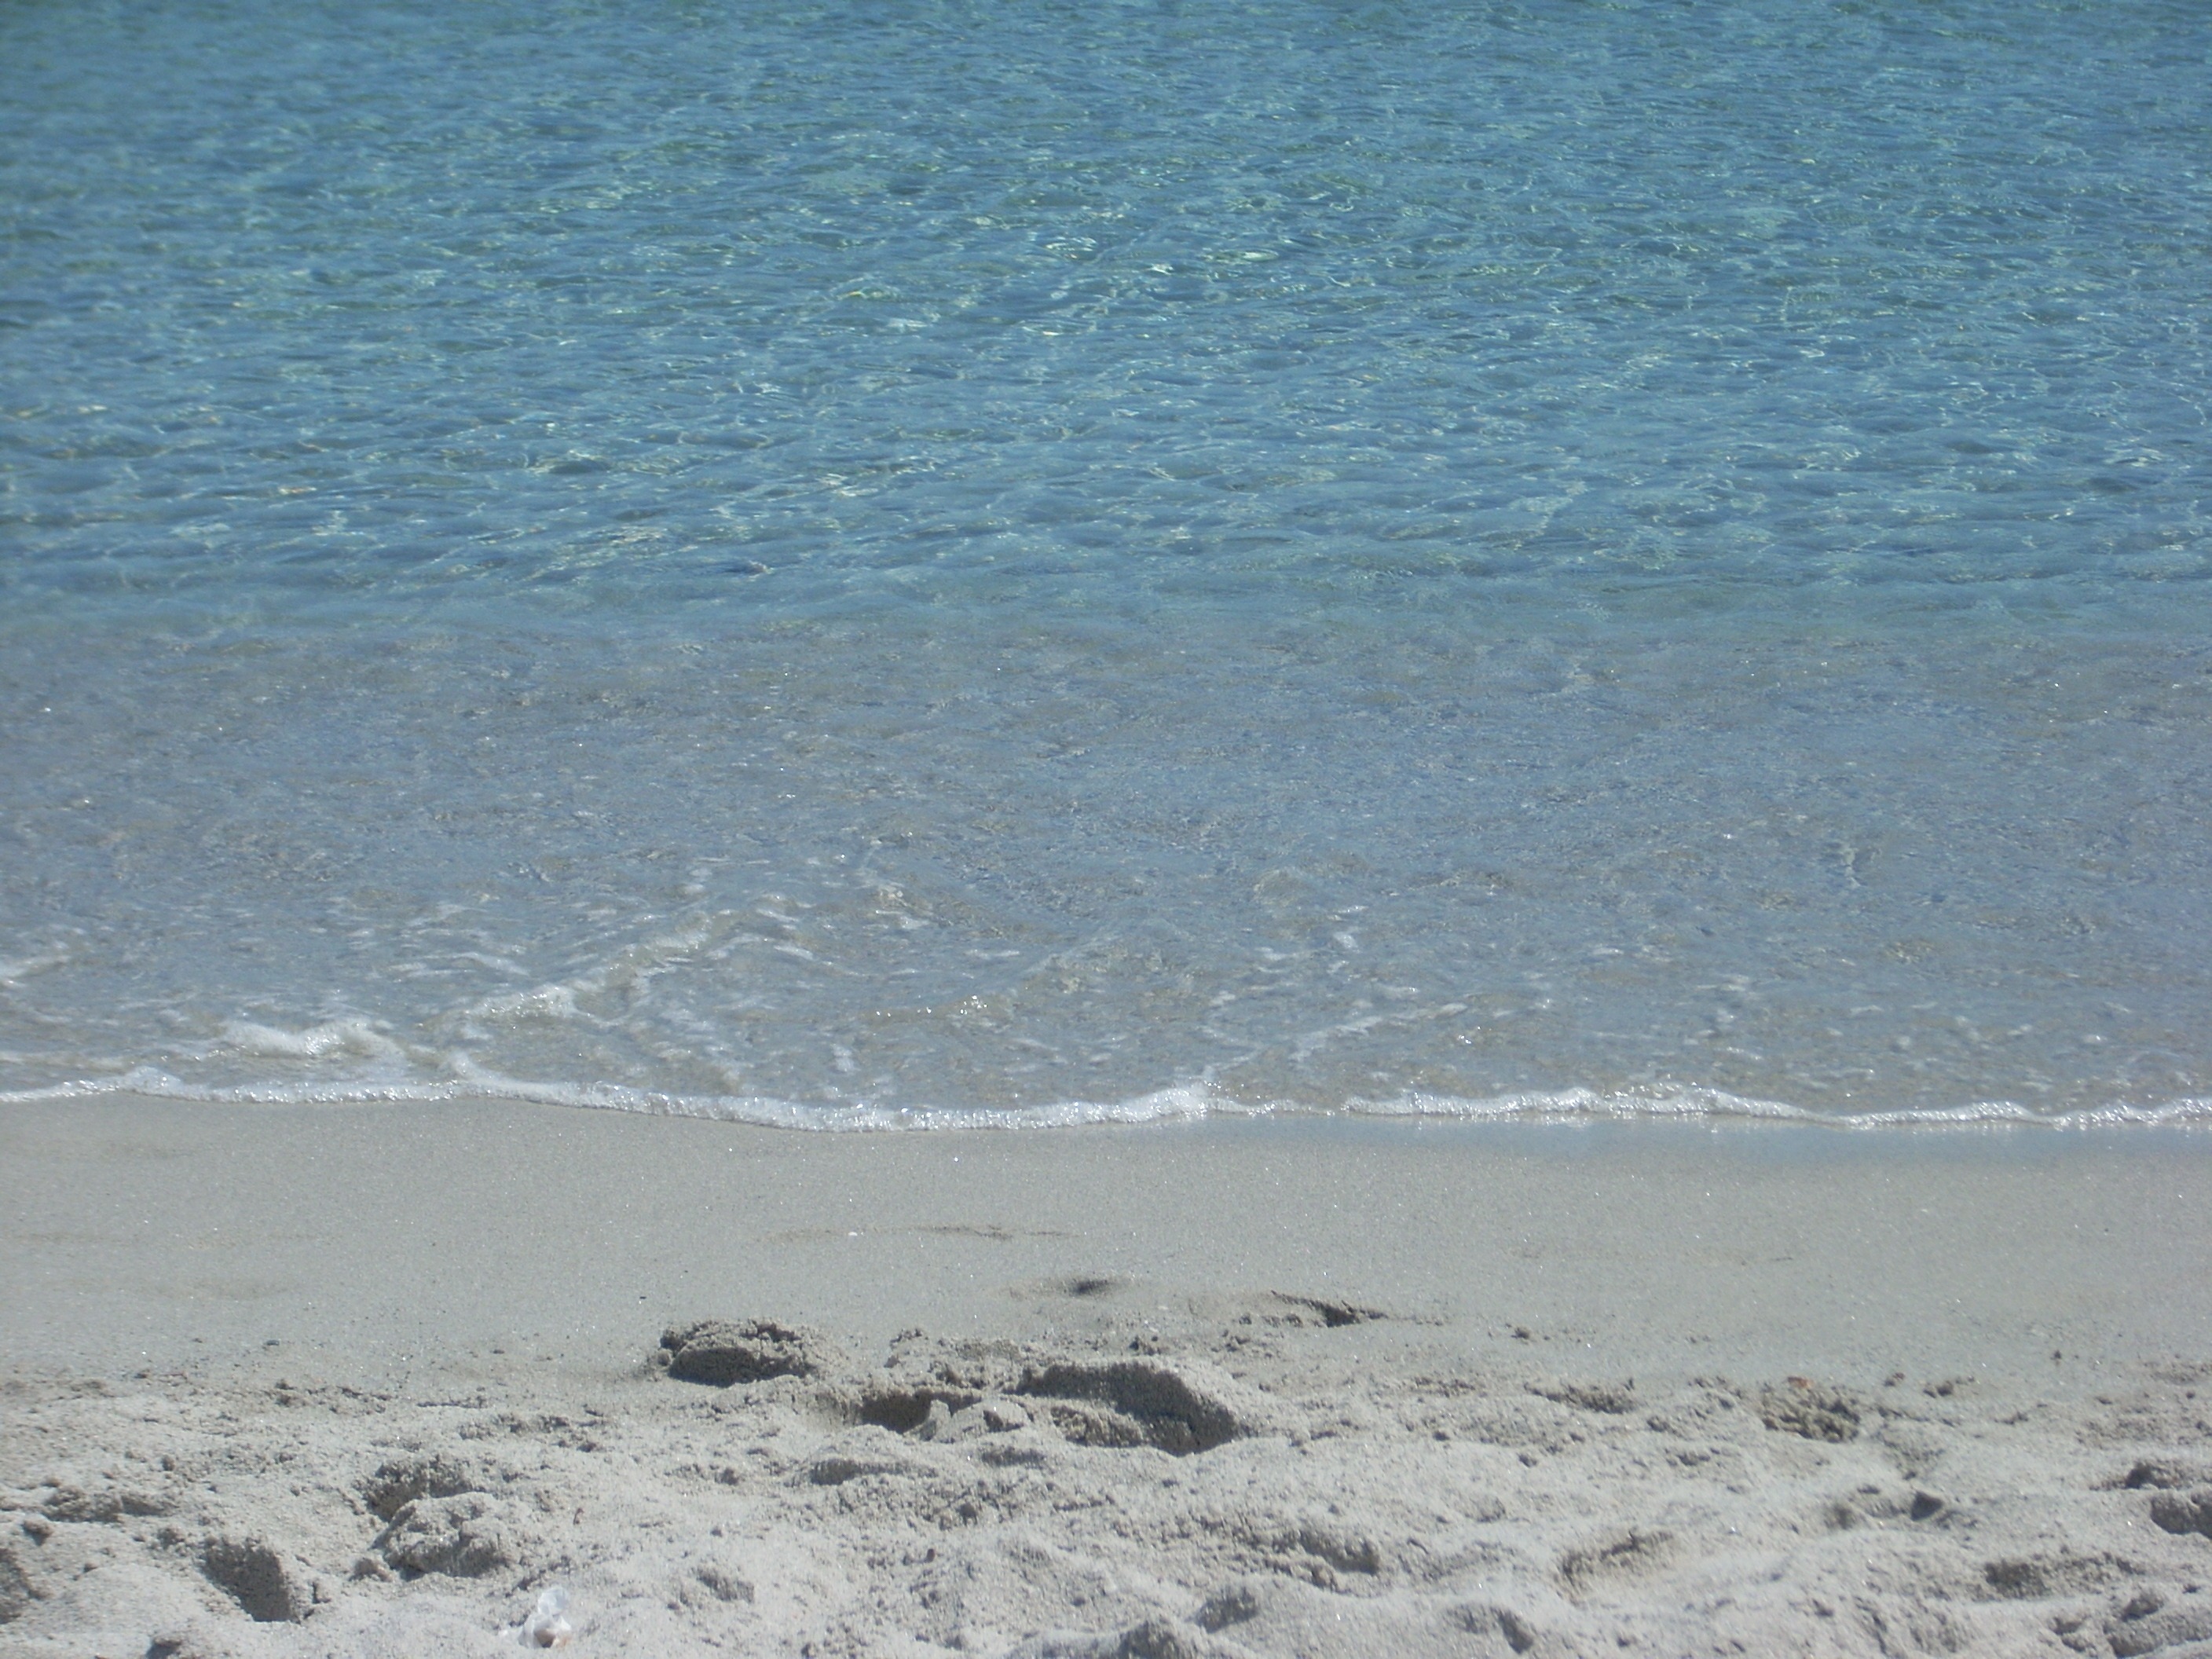
beach, landscape, sea, coast, water, nature, sand, ocean, shore, wave, summer, rocks, costa, sardinia, arctic ocean, mudflat, wind wave